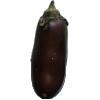
Label: eggplant